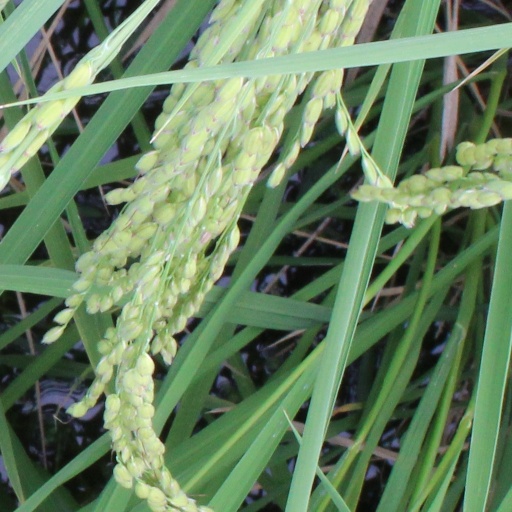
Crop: rice